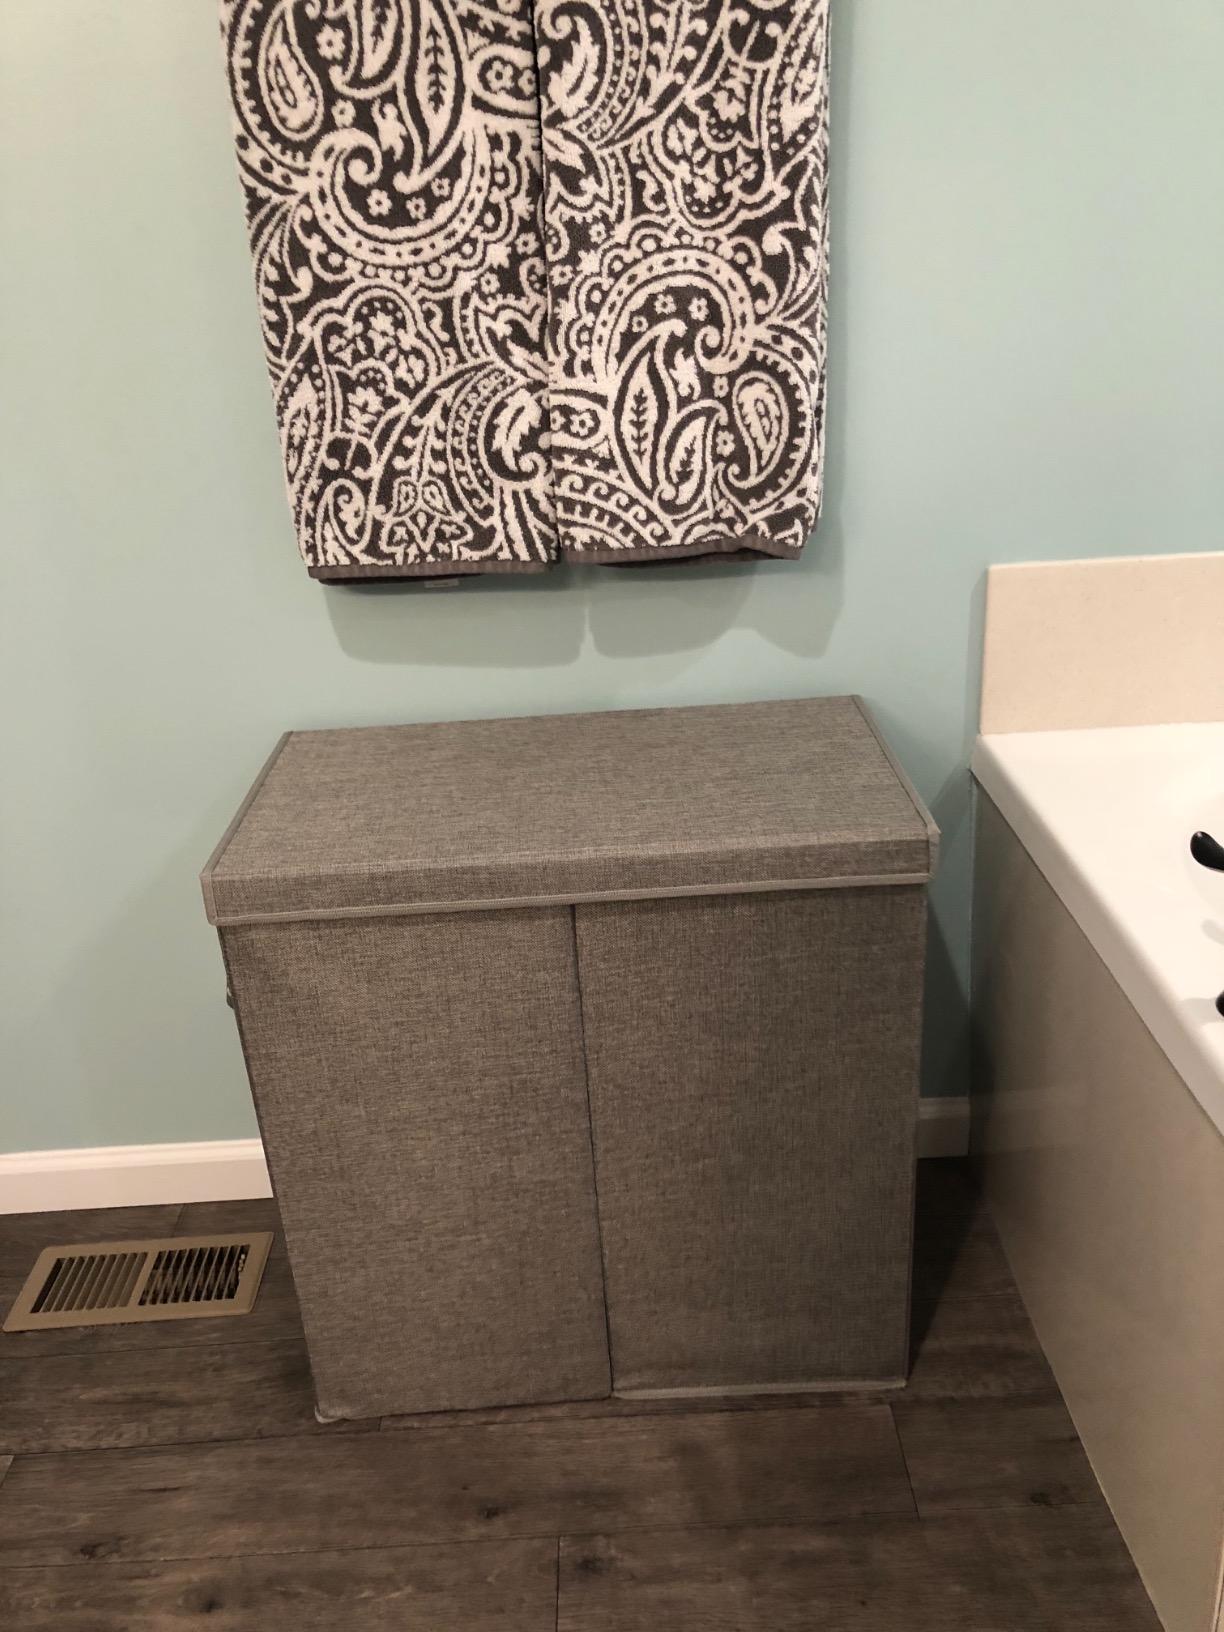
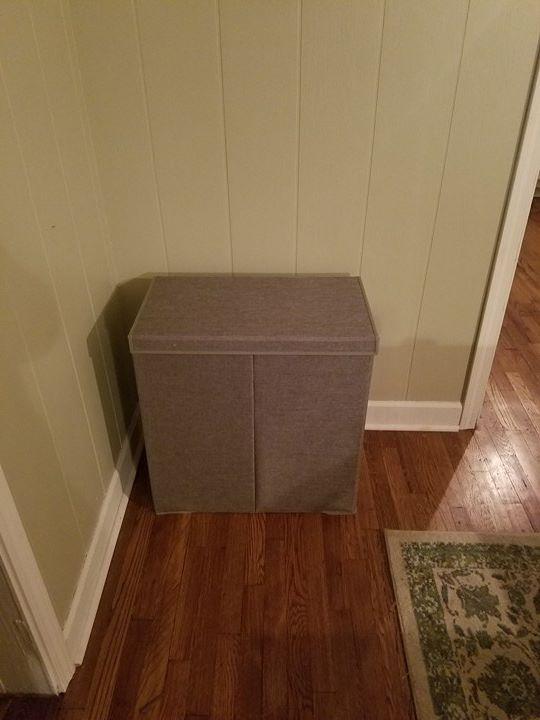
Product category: items_hamper
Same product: yes